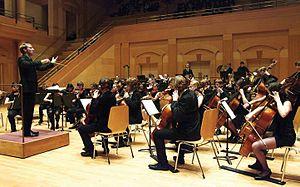
Concert de l'Orchestre symphonique du concervatoire de Metz à l'Arsenal, sous la direction de Aurélien Azan-Zielenski
Le conservatoire à rayonnement régional de Metz, également appelé conservatoire à rayonnement régional de Metz Métropole Gabriel Pierné, est un établissement d'enseignement artistique agréé et contrôlé par l'État, représenté par la direction régionale des Affaires culturelles. Il a son siège à Metz. Il propose trois spécialités, musique, chorégraphie et art dramatique.